History of the Spain national football team

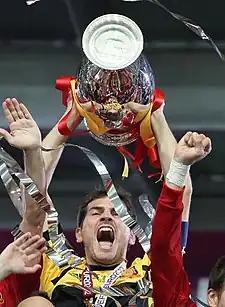
The captain Iker Casillas, lifting the Euro 2012 trophy.

In the quarter-finals, on 23 June 2012, Spain took on France. Spain opened the goalscoring, after defender Jordi Alba's assist, which midfielder Xabi Alonso scored with a header past France goalkeeper Hugo Lloris. Spain completed their win, late in the second half, with Alonso stepping up to score the penalty kick, after France defender Anthony Réveillère brought down Spain striker Pedro inside the penalty area.